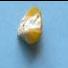
Maize quality: Bad